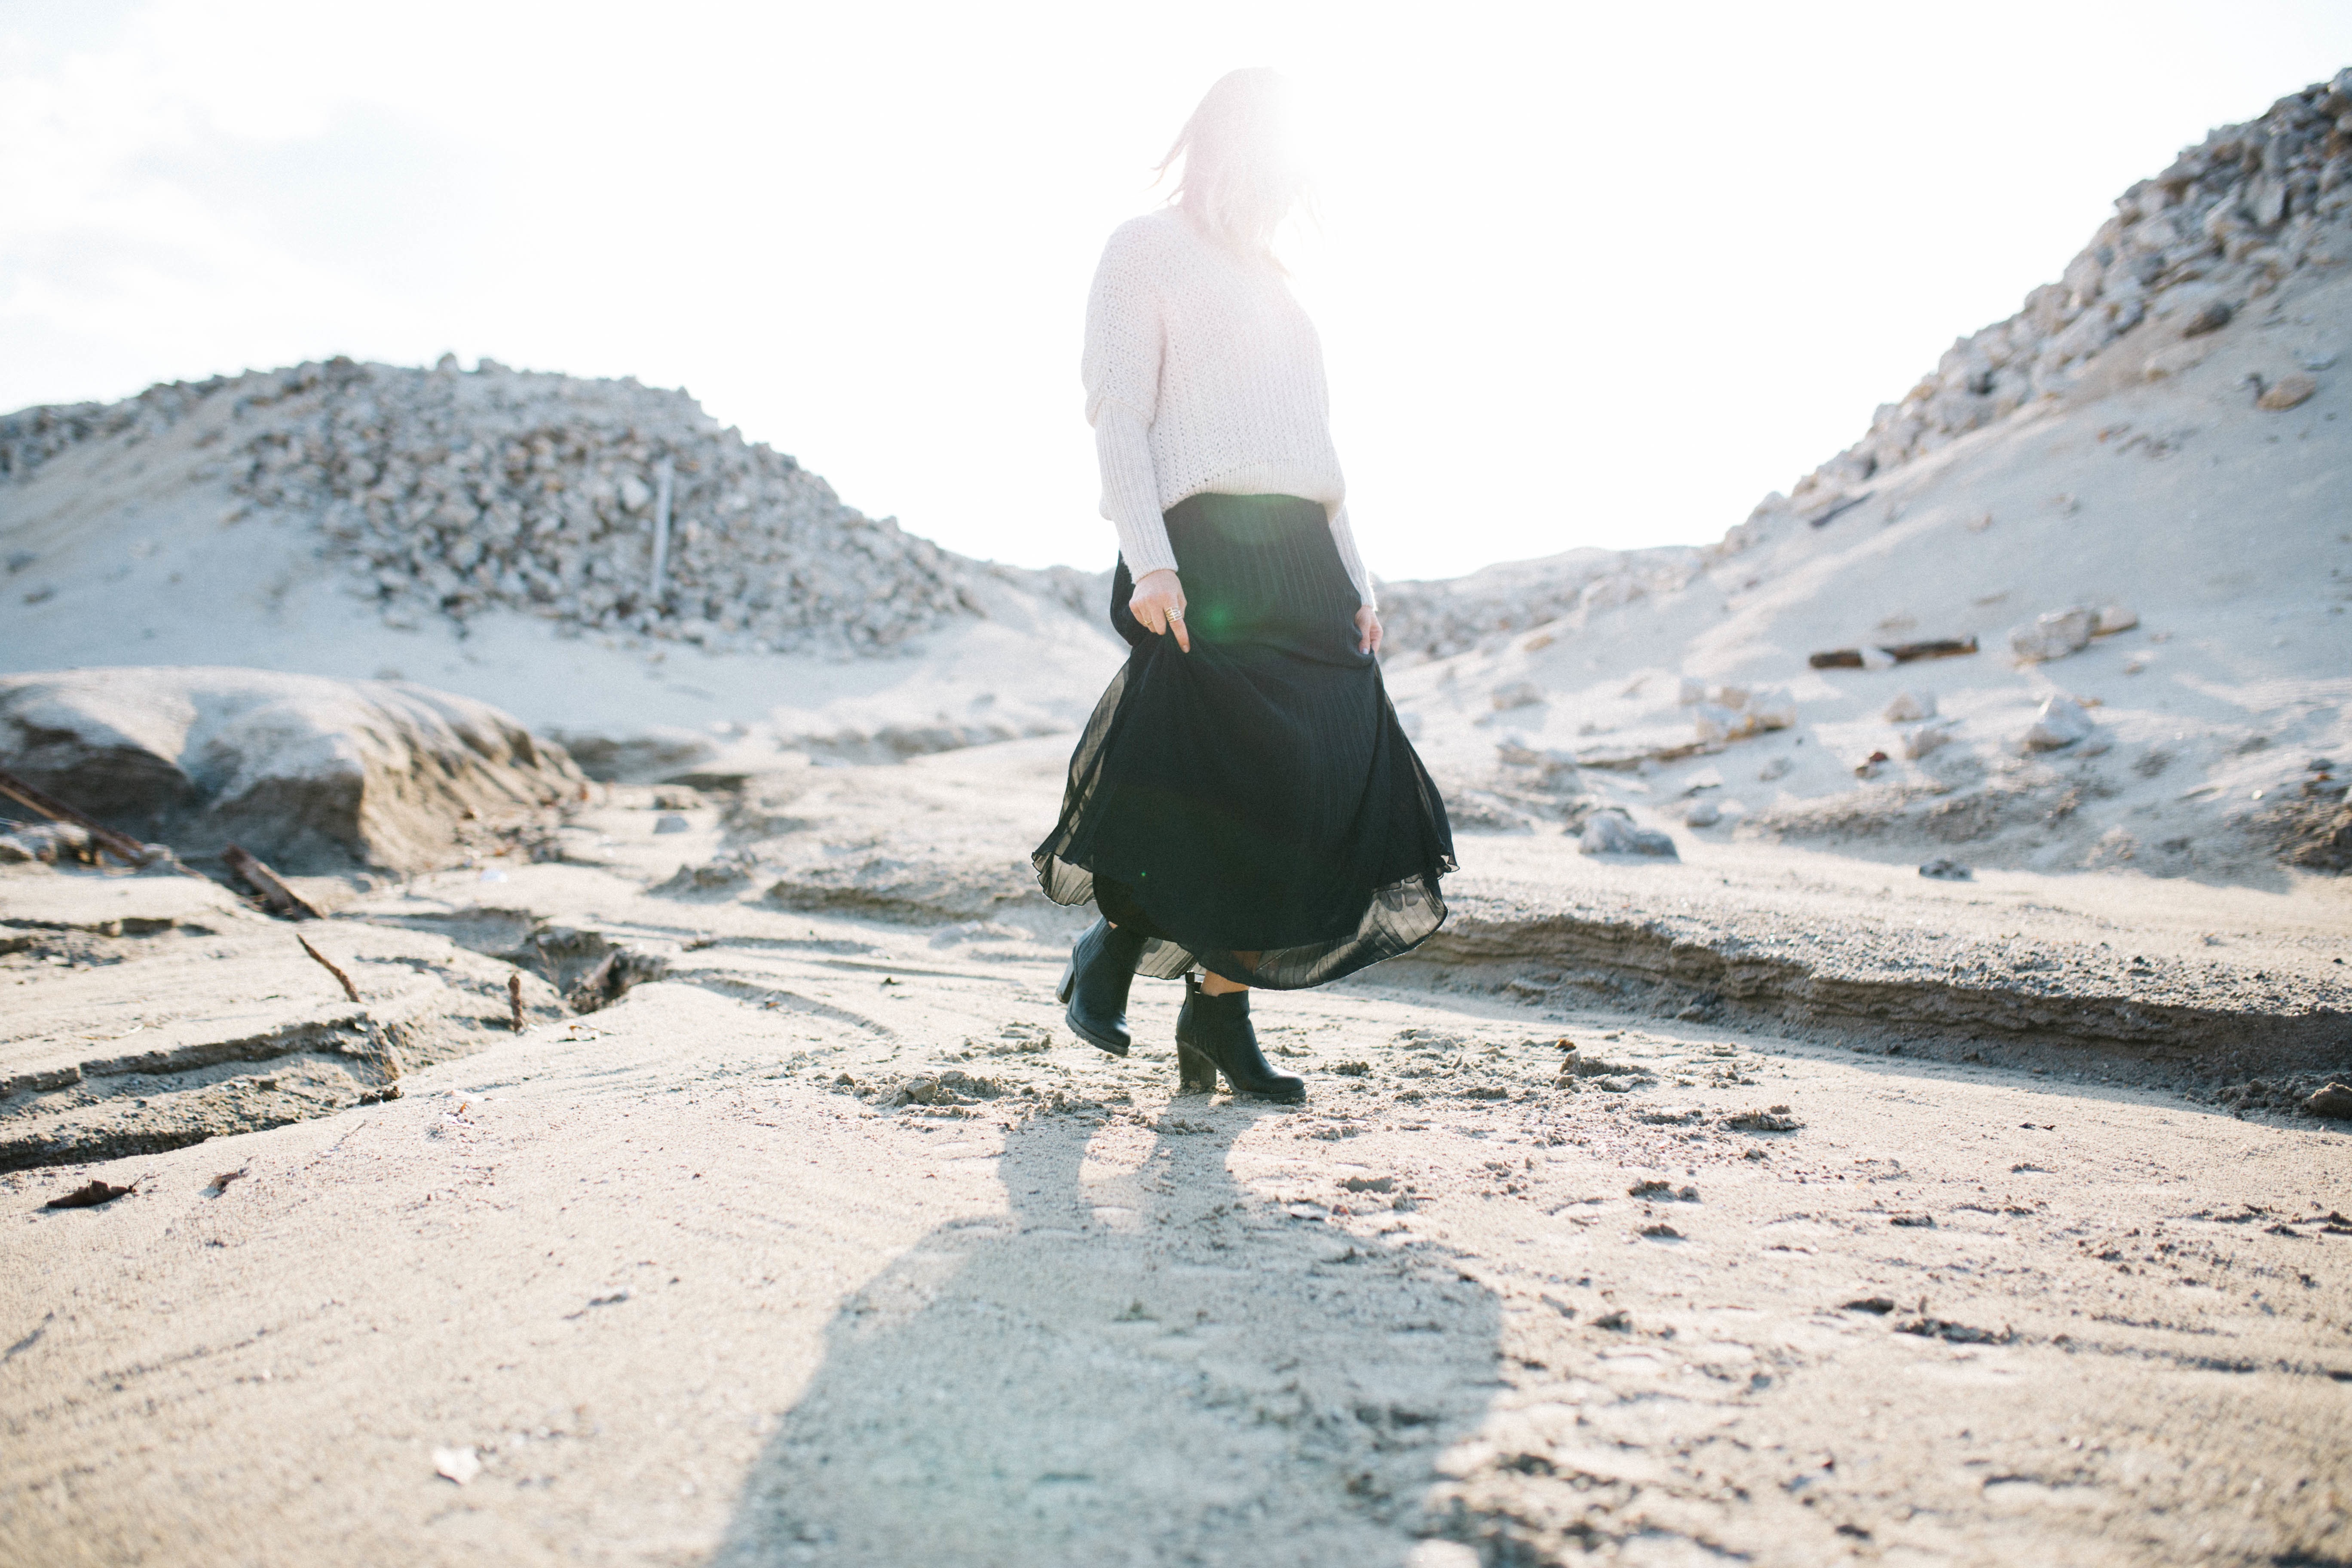
sea, walking, mountain, snow, winter, bird, woman, female, walk, arctic, extreme sport, lady